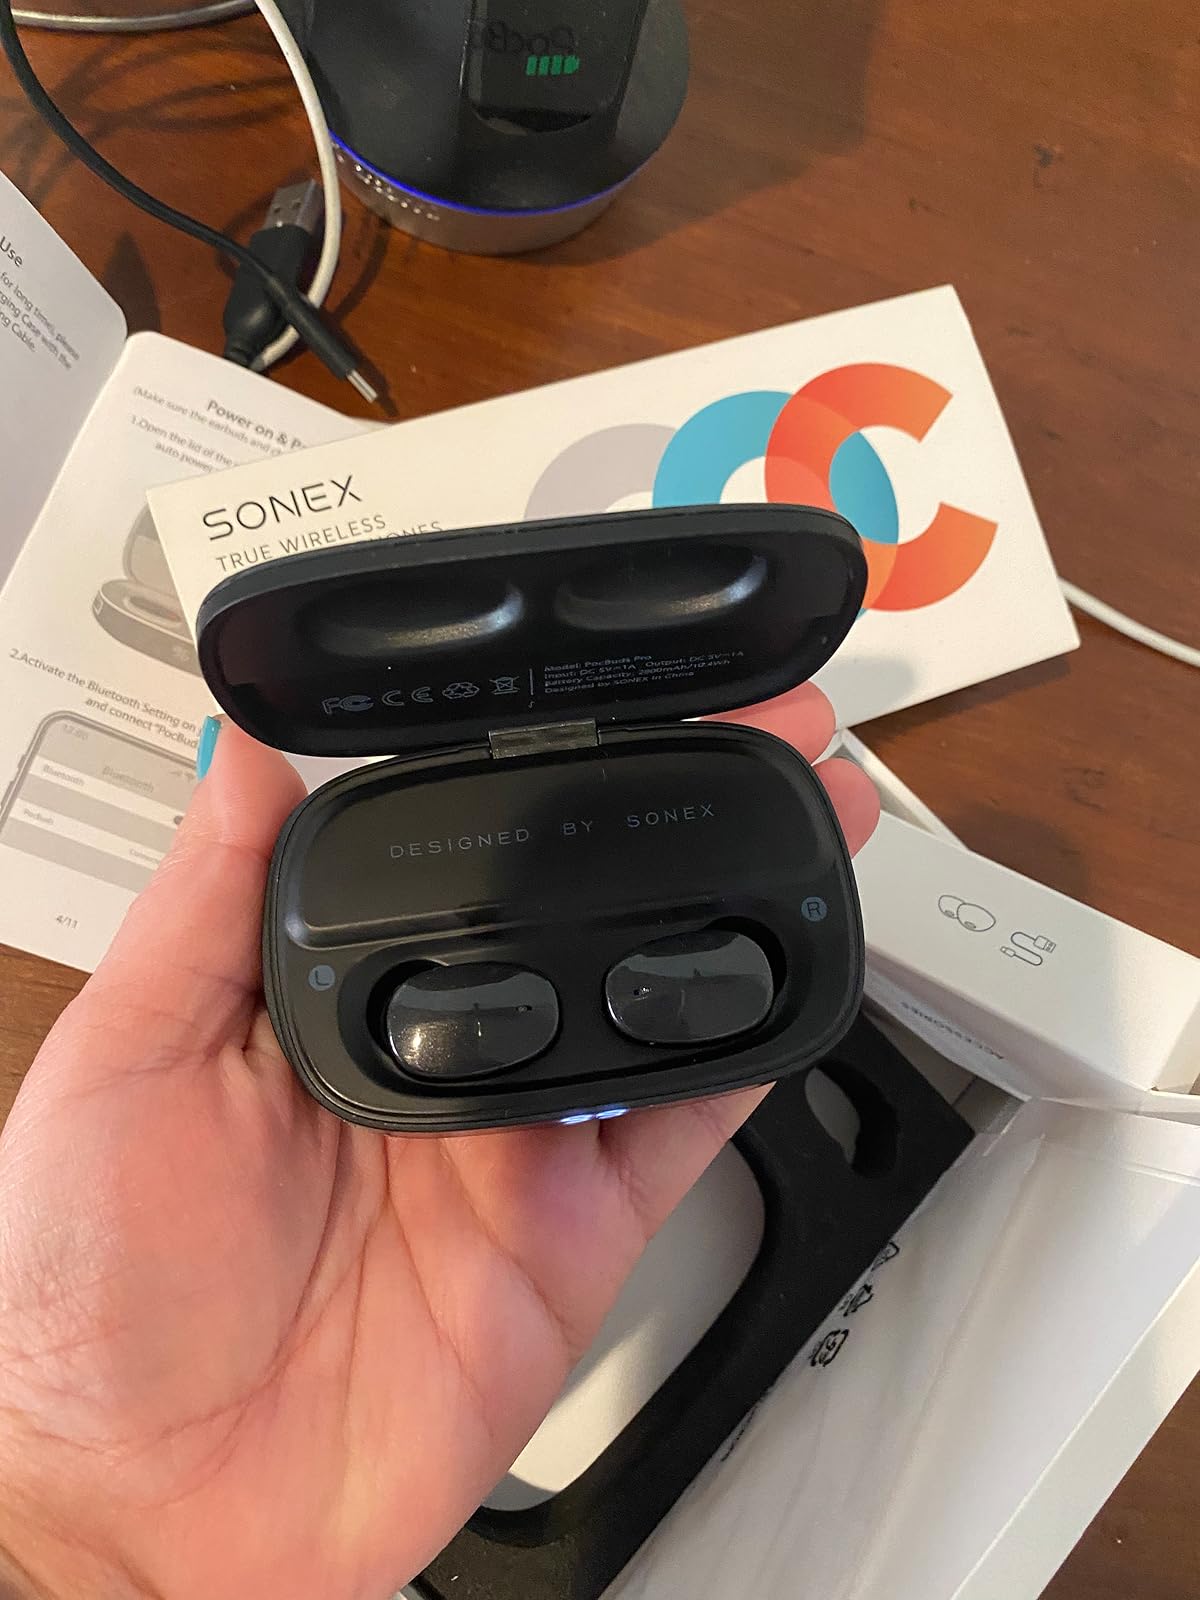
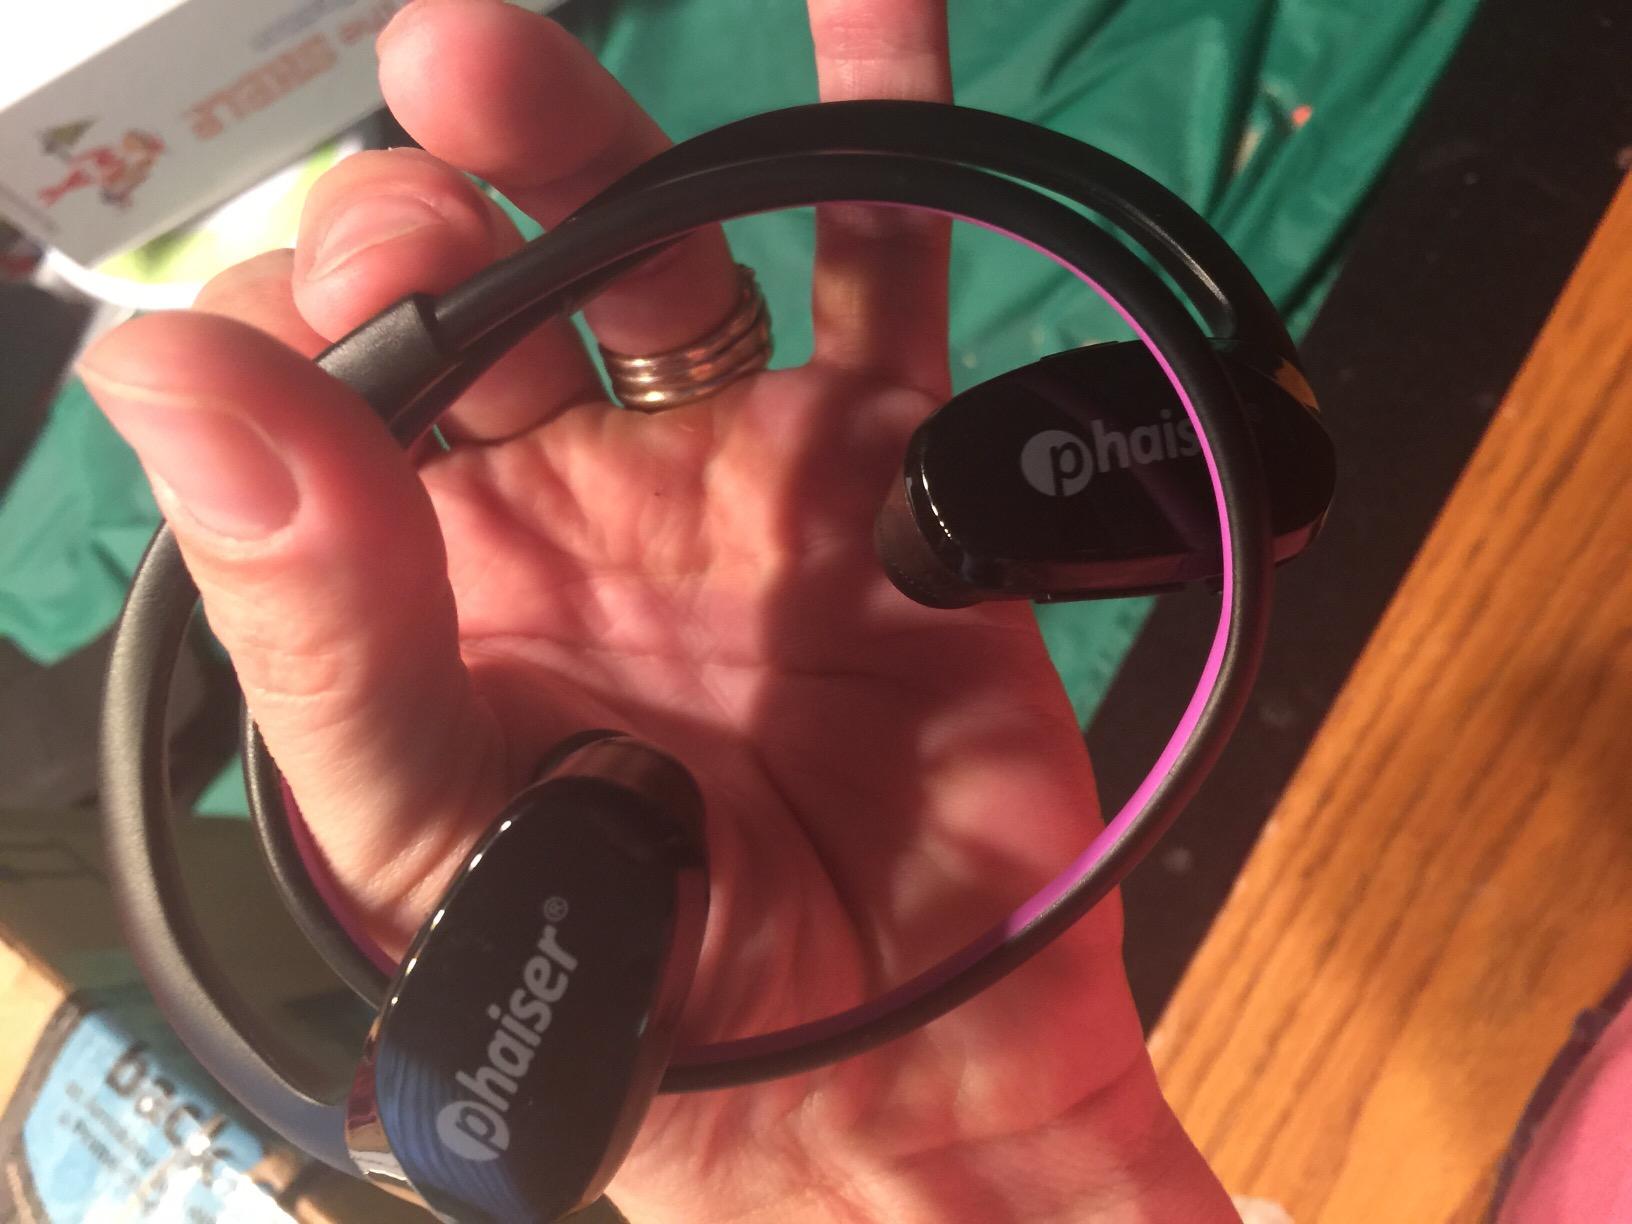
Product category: earbuds
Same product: no